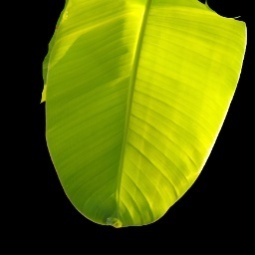
Label: Sulphur